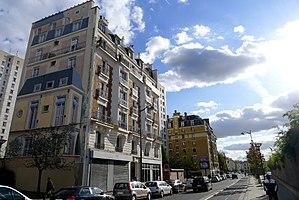
Rue d'Aubervilliers - Paris XVIII-XIX
La rue d'Aubervilliers est une rue des 18ᵉ et 19ᵉ arrondissement de Paris qu'elle sépare.